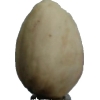
Label: pistachio